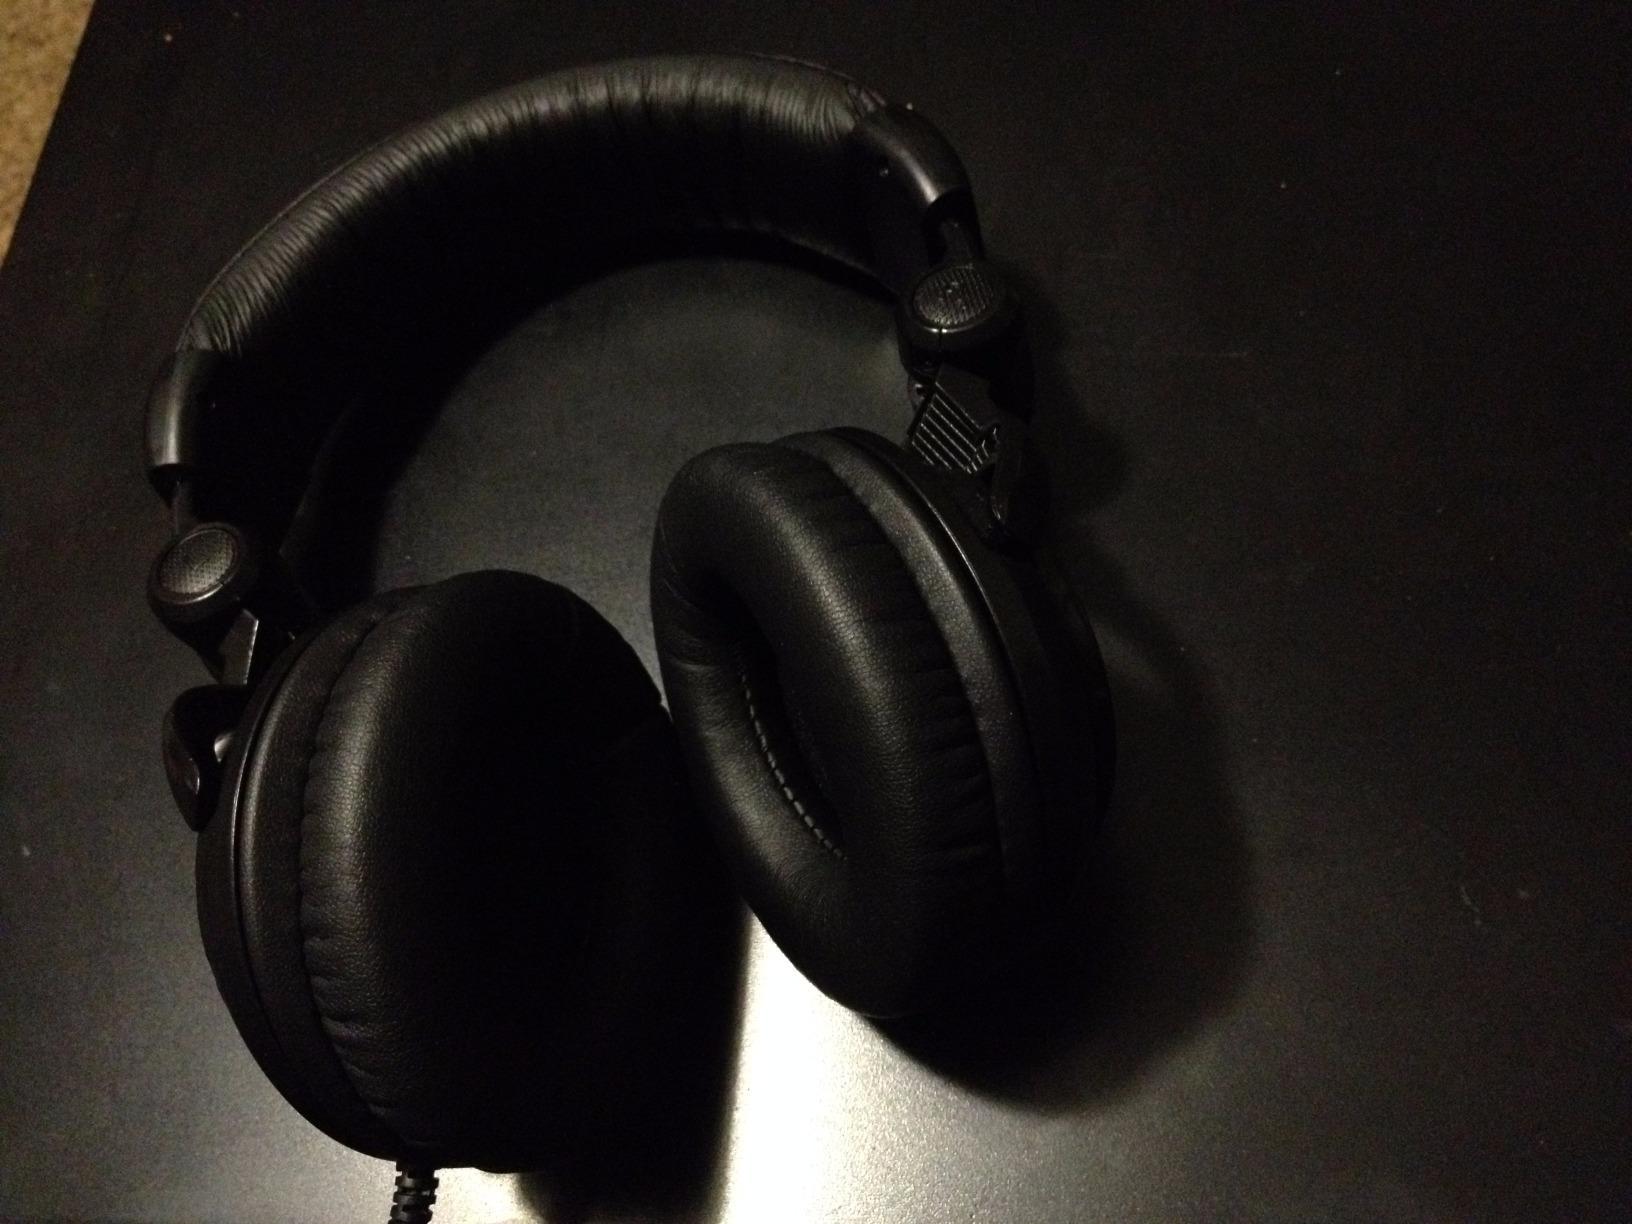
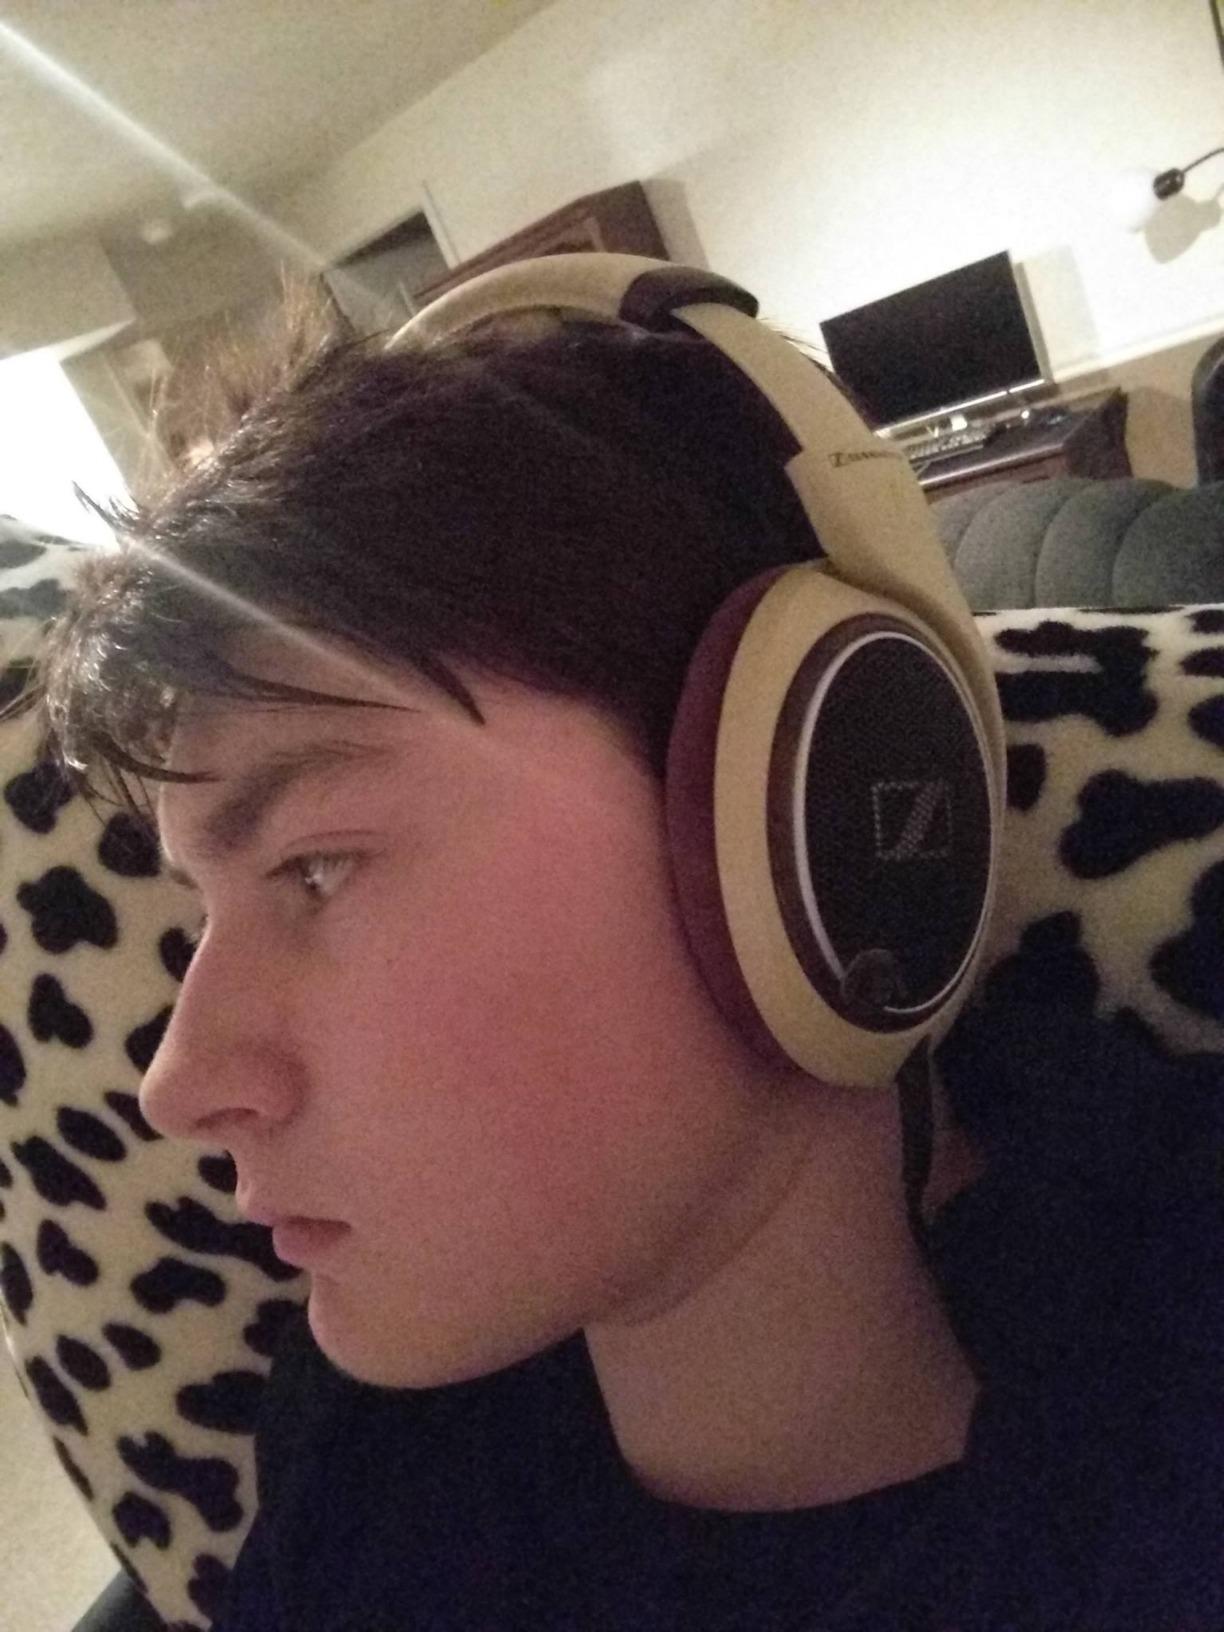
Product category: headphones
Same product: no